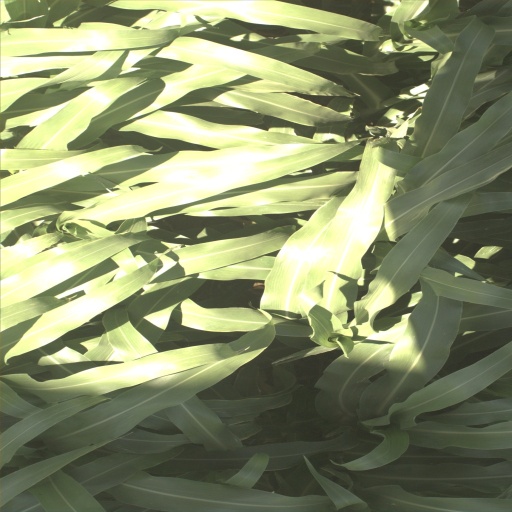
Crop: sorghum